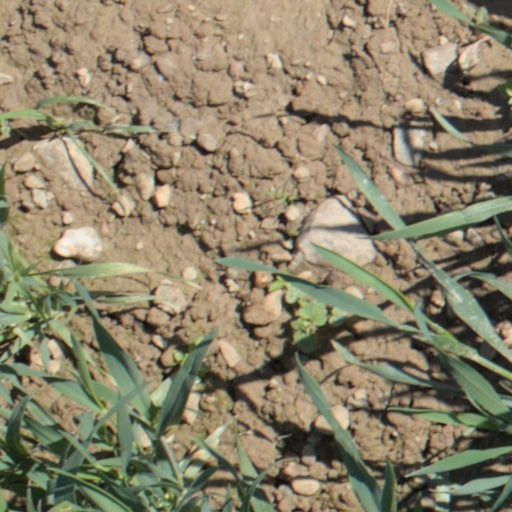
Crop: wheat